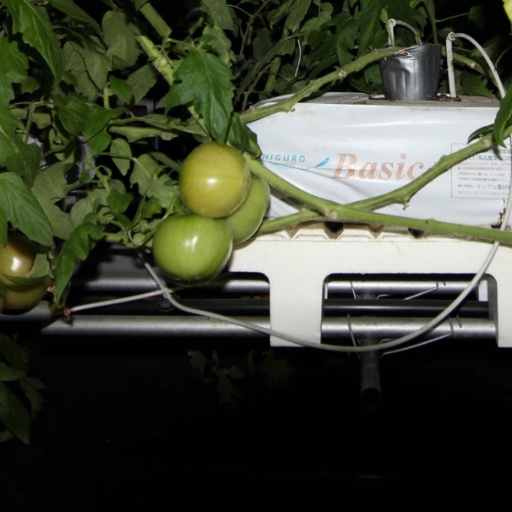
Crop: tomato